Theta Tauri

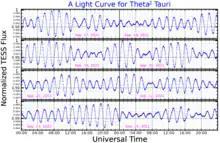
A light curve for Theta Tauri, plotted from "TESS" data

Theta Tauri A has a mean apparent magnitude of +3.40. It is classified as a Delta Scuti type variable star and its brightness varies from magnitude +3.35 to +3.42 with a period of 1.82 hours. Its primary component, Theta Tauri Aa, is a white A-type giant. The secondary, Theta Tauri Ab, is of the 6th magnitude and is 0.005 arcseconds, or at least 2 AU, distant. It completes an orbit once every 141 days.